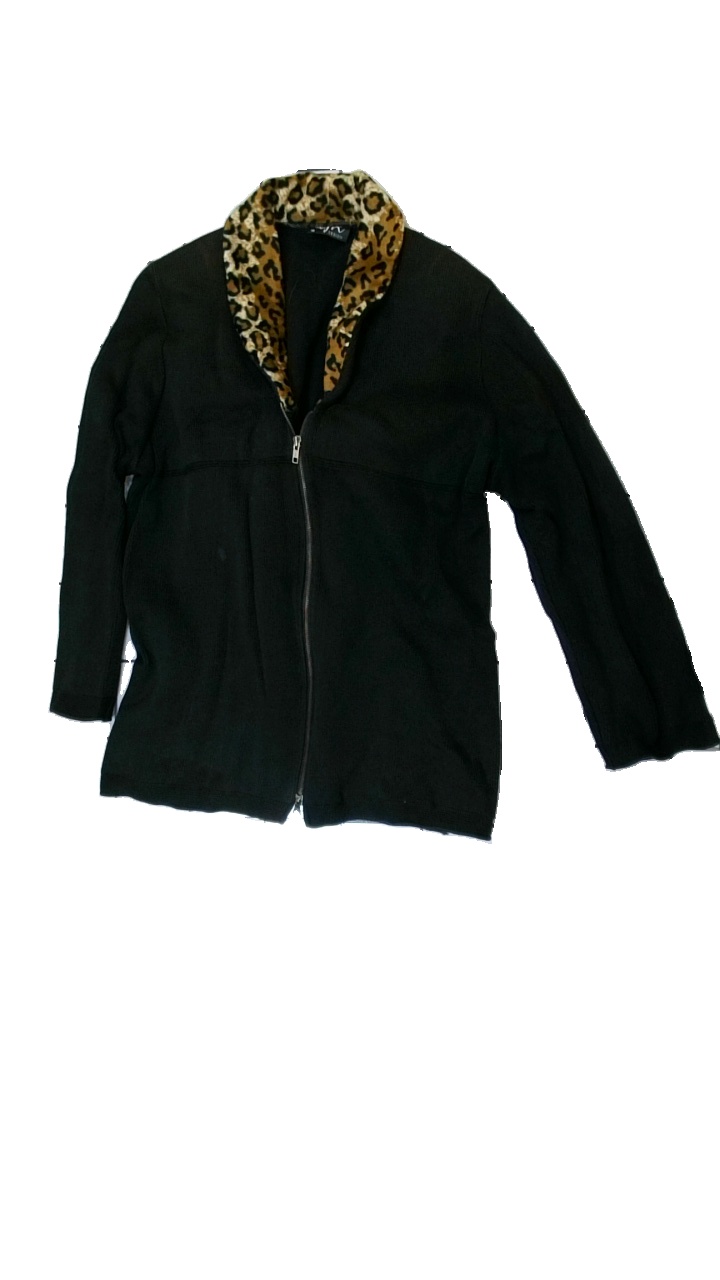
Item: Cardigan (Ladies)
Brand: Gr Design
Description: Black cardigan with animalprint collar
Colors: Black, Brown, White
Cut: Regular
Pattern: Animal print
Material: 100% Polyester
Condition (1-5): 5
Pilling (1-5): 5
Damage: color damage
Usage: Reuse
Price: <50